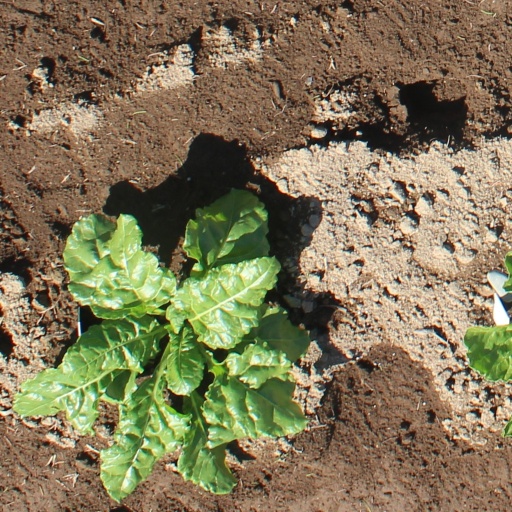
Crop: sugar beet